Białowieża National Park

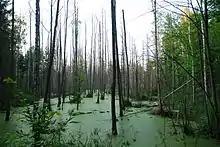

Białowieża National Park is a national park in Podlaskie Voivodeship, in Eastern Poland adjacent to the border with Belarus. The total area of the park is . It is located southeast of Białystok (Poland). It is known for the protection of the best preserved part of the Białowieża Forest, Europe's last temperate primaeval forest fragment that once allegedly stretched across the European Plain. It is home to the world's largest population of European bison, the continent's heaviest land animals. The border between the two countries runs through the forest, the Belovezhskaya Pushcha National Park is adjacent on the Belarus side of the border. There is a border crossing for hikers and cyclists within the forest. According to one study, the park brings in tourist revenues of about 72 million zloty per year.